Wingate Institute

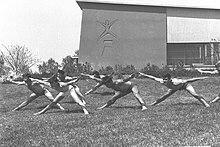
Physical education at Wingate Institute, 1959

Wingate Institute was established in 1957. It was named after Orde Wingate. It serves as the host facility for several Israeli national sports teams and as a base for IDF fitness training. Among its numerous athletic fields is the rugby pitch that serves as the home pitch of the Israel national rugby union team. Additionally, numerous fields are used as venues during the Maccabiah Games.